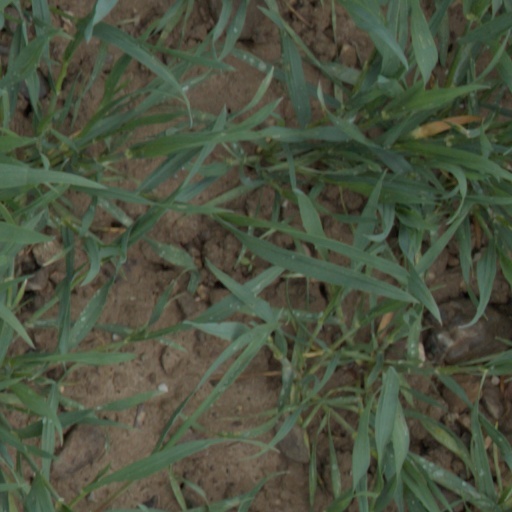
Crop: wheat